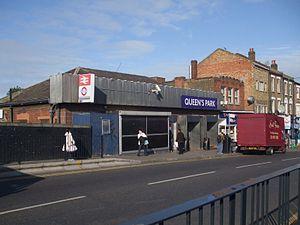
Queen's Park est une station du métro de Londres.